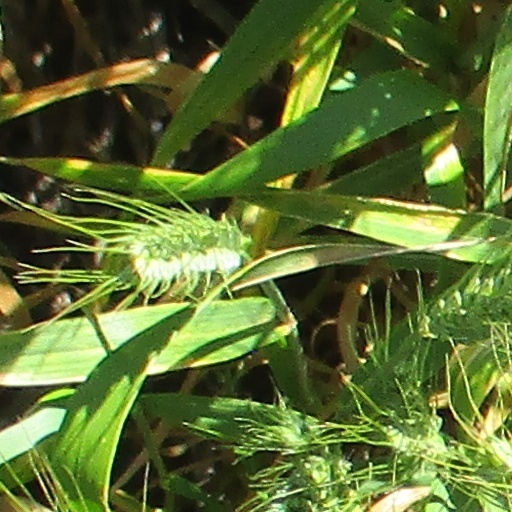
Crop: wheat